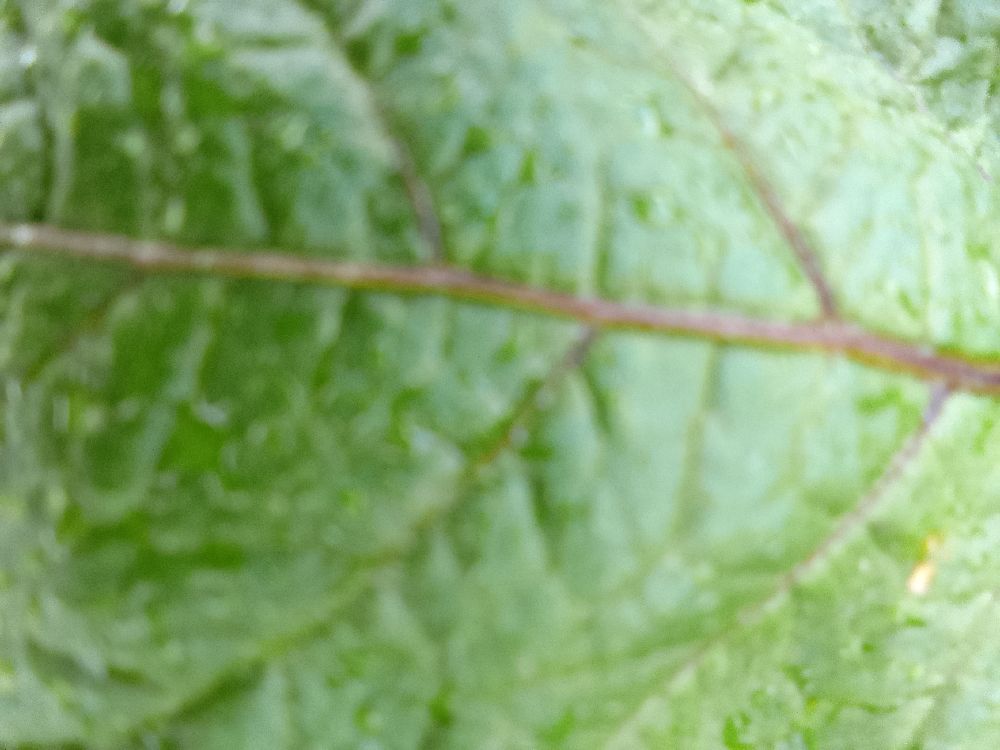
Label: Healthy